Ghislain de Diesbach

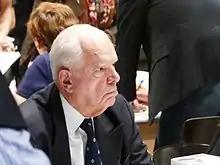
De Diesbach in 2015

Ghislain de Diesbach de Belleroche (6 August 1931 – 14 December 2023) was a French writer and biographer. He died on 14 December 2023, at the age of 92.